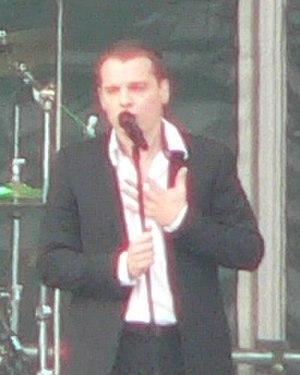
Le chanteur Bénabar, sur la grande scène de la Fête de l'Humanité 2006 (version rognée).